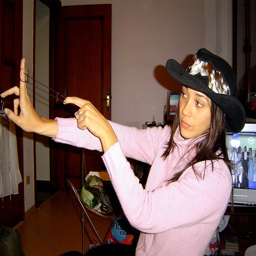
A girl is pulling back a sling shot on her fingers
A girl wearing a western hat readies a sling shot.
A woman holds an elastic band, ready to snap it.
This is a picture of a woman with a hat and some string.
Girl with a cowboy hat and a band around her hands.